Narasimha Saraswati

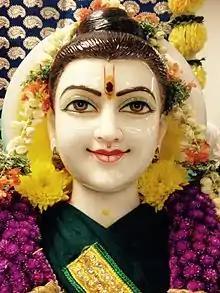
First Incarnation - Sripada Srivallabha

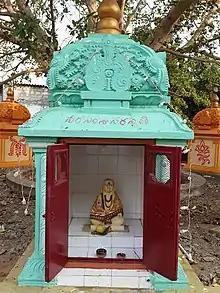

Shri Narasimha Sarswati is considered to be the second incarnation of Dattatreya, the first Incarnation was Sripada Srivallabha, as per his blessings to Amba Bhavani, in her previous birth, Sripada Srivallabha had blessed her & he advised her to perform shiva pooja. Later he also told that he would be born to her in her next life as Narasimha Saraswathi to uphold the Sanatha Dharma in "Kali Yuga". This instance has been well narrated from chapter 5 to Chapter 12 in the holy book Guru Charithra